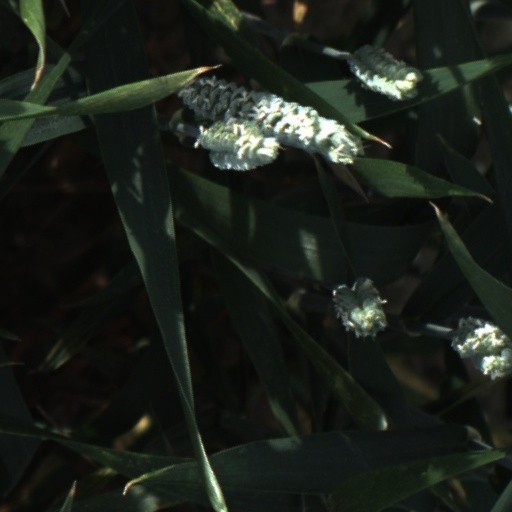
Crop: wheat